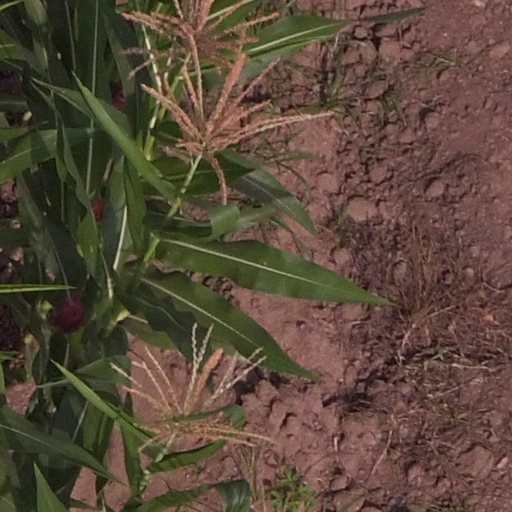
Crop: maize; corn